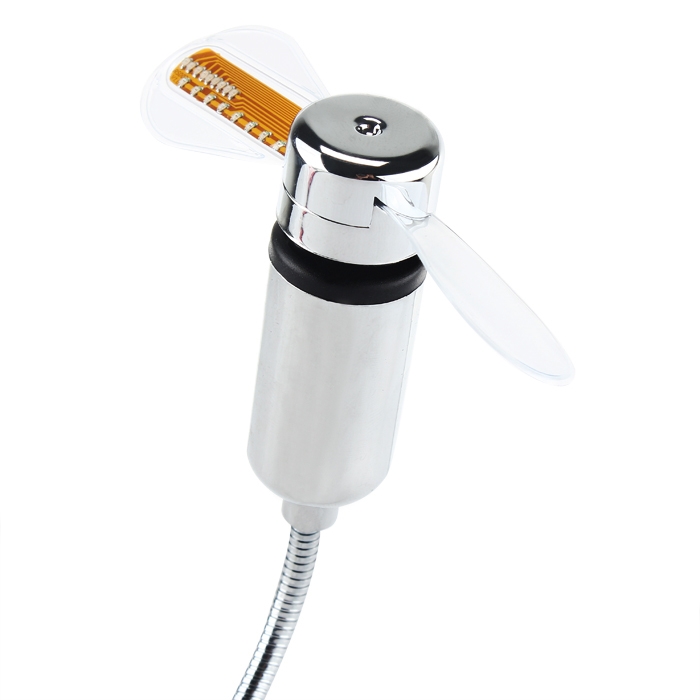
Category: fan